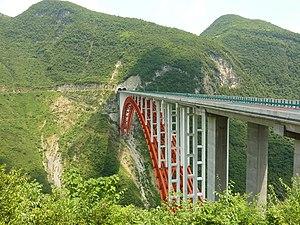
Le pont de Zhijinghe dans la province du Hubei, Chine